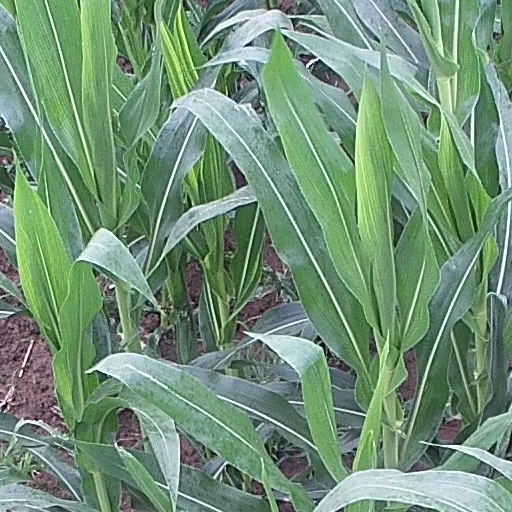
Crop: maize; corn